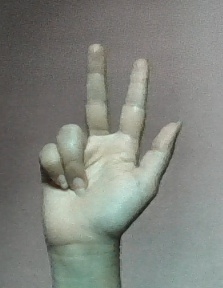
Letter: al